Football at the 1904 Summer Olympics

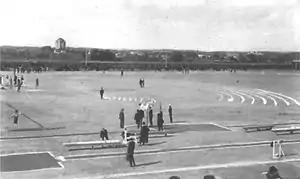
Francis Olympic Field hosted all the matches

Galt F.C. had little difficulty with either of the significantly younger U.S. squads, defeating them both without conceding a goal. The U.S. teams played a scoreless draw before Christian Brothers College won a rematch against St. Rose Parish, 2–0.